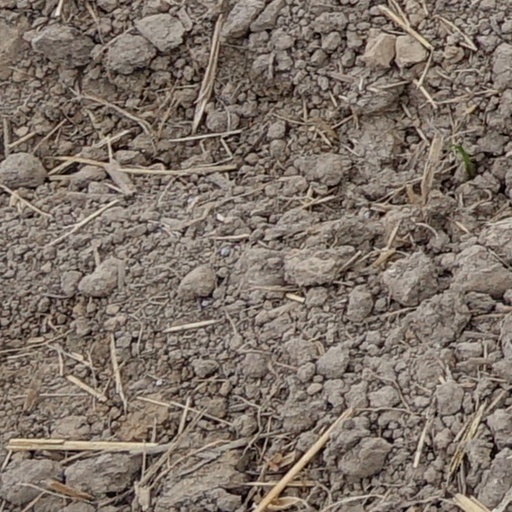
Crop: wheat